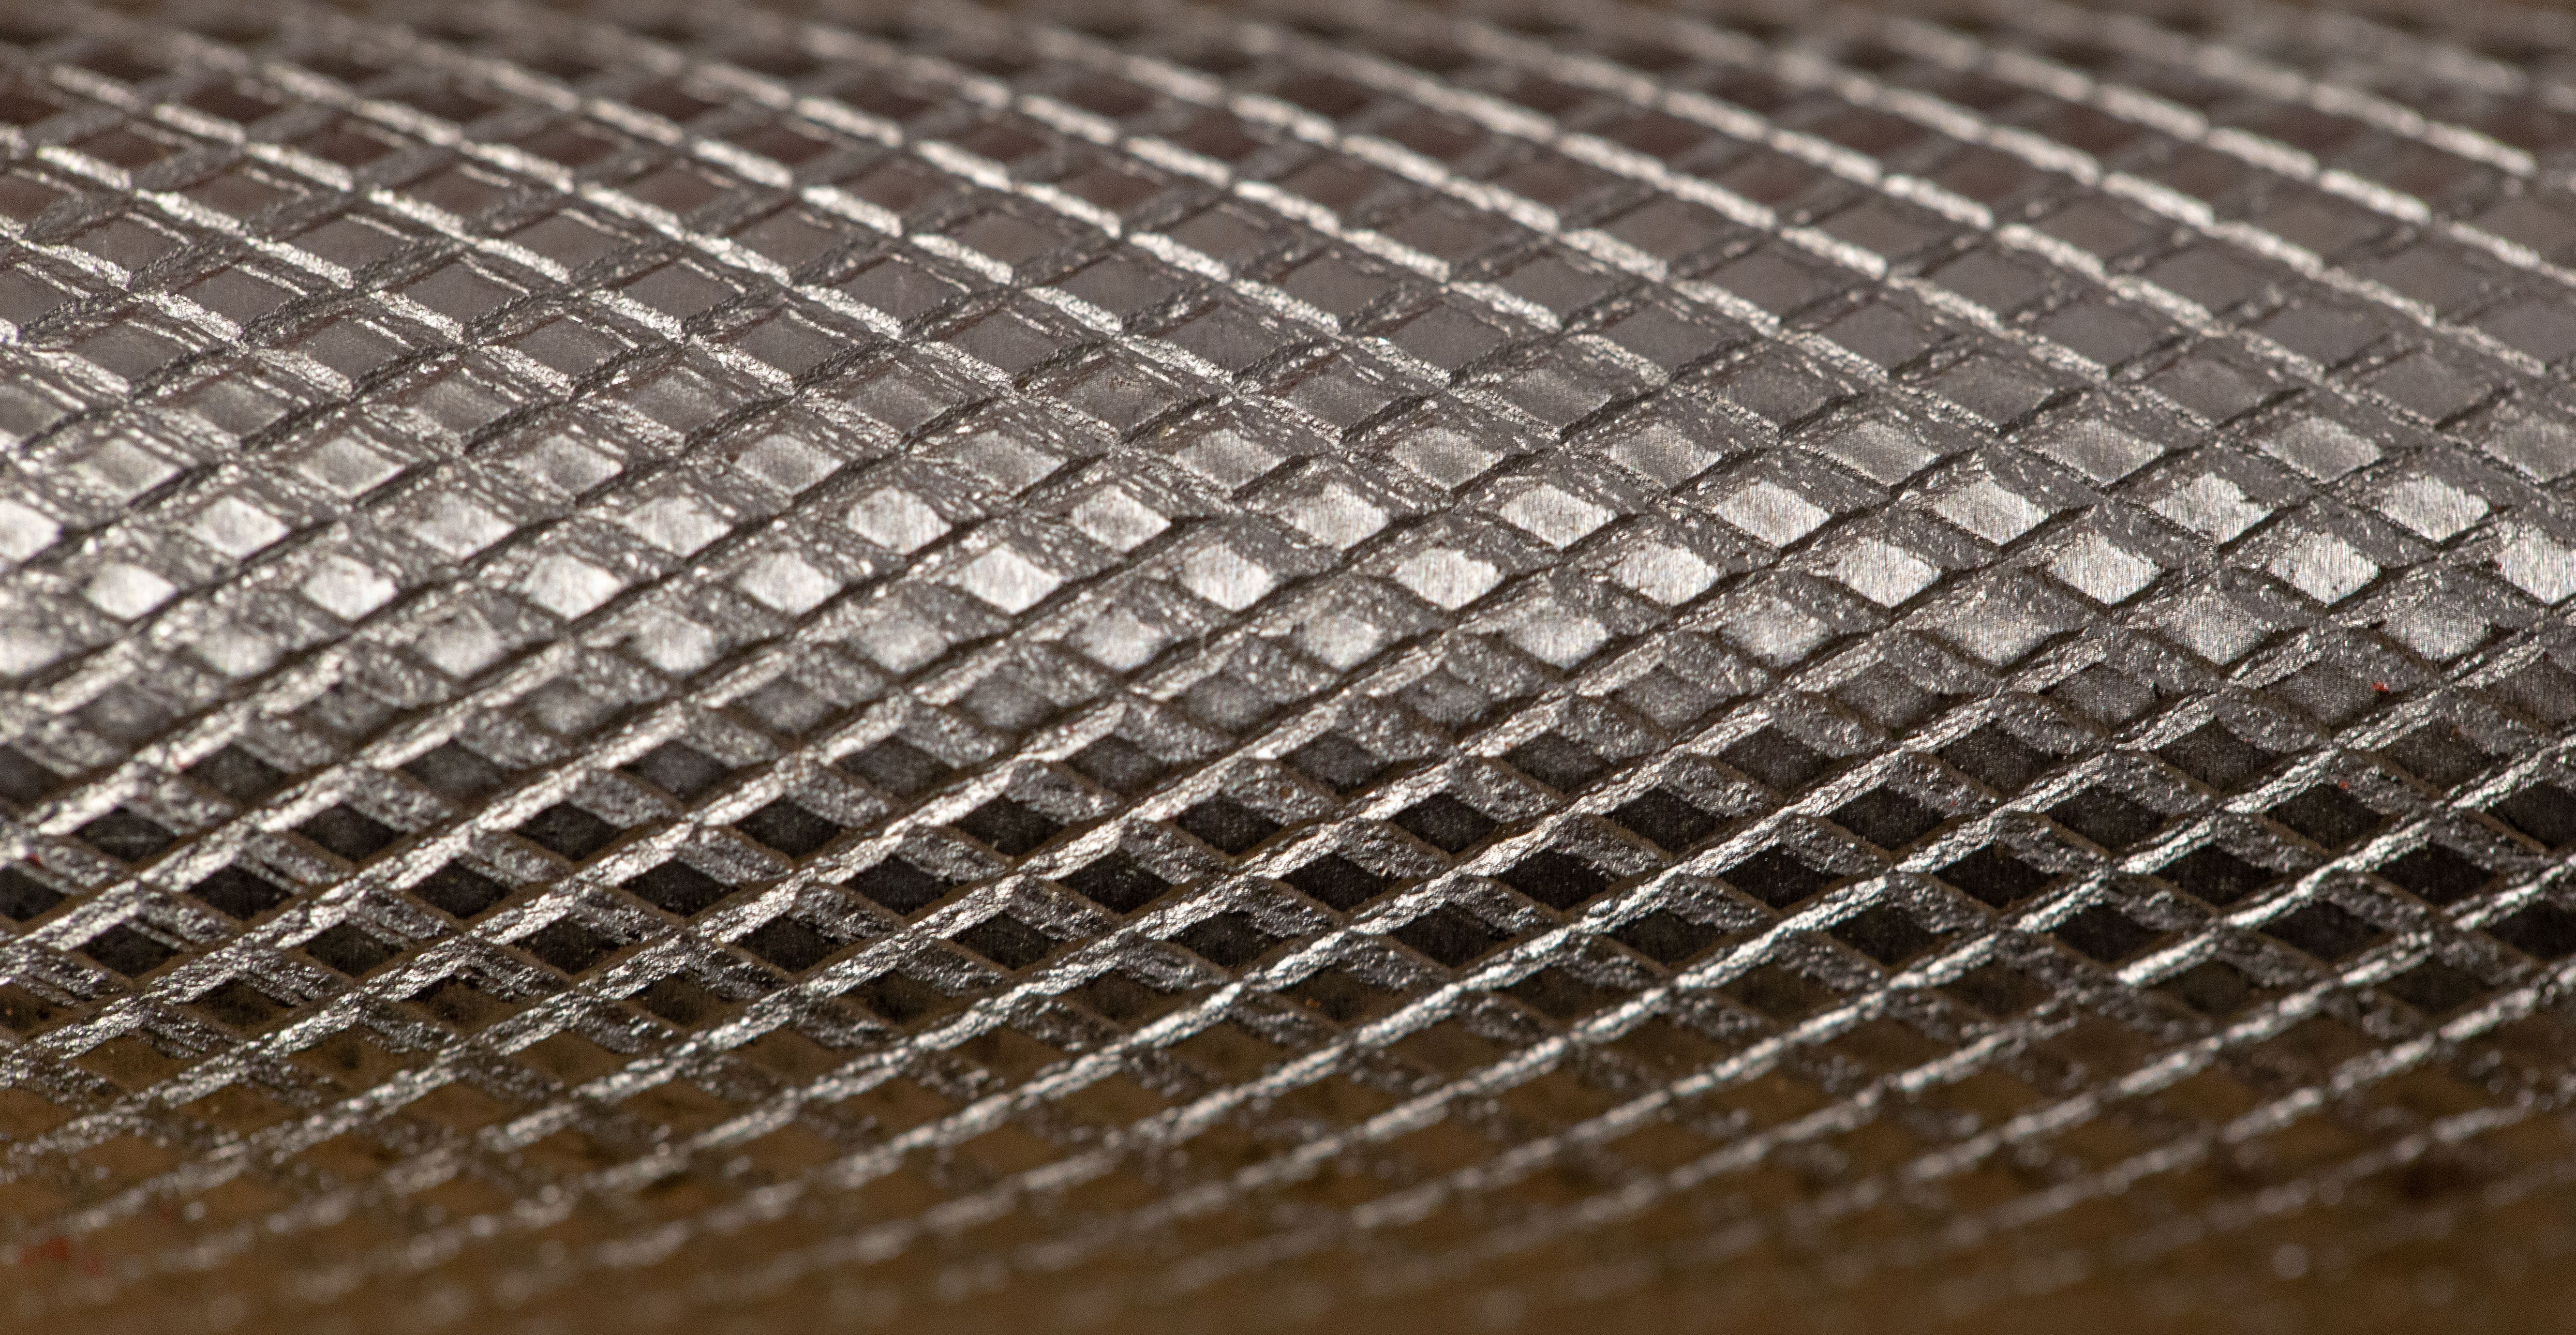
metal, close up, mesh, pattern, steel, carbon, grille, composite material